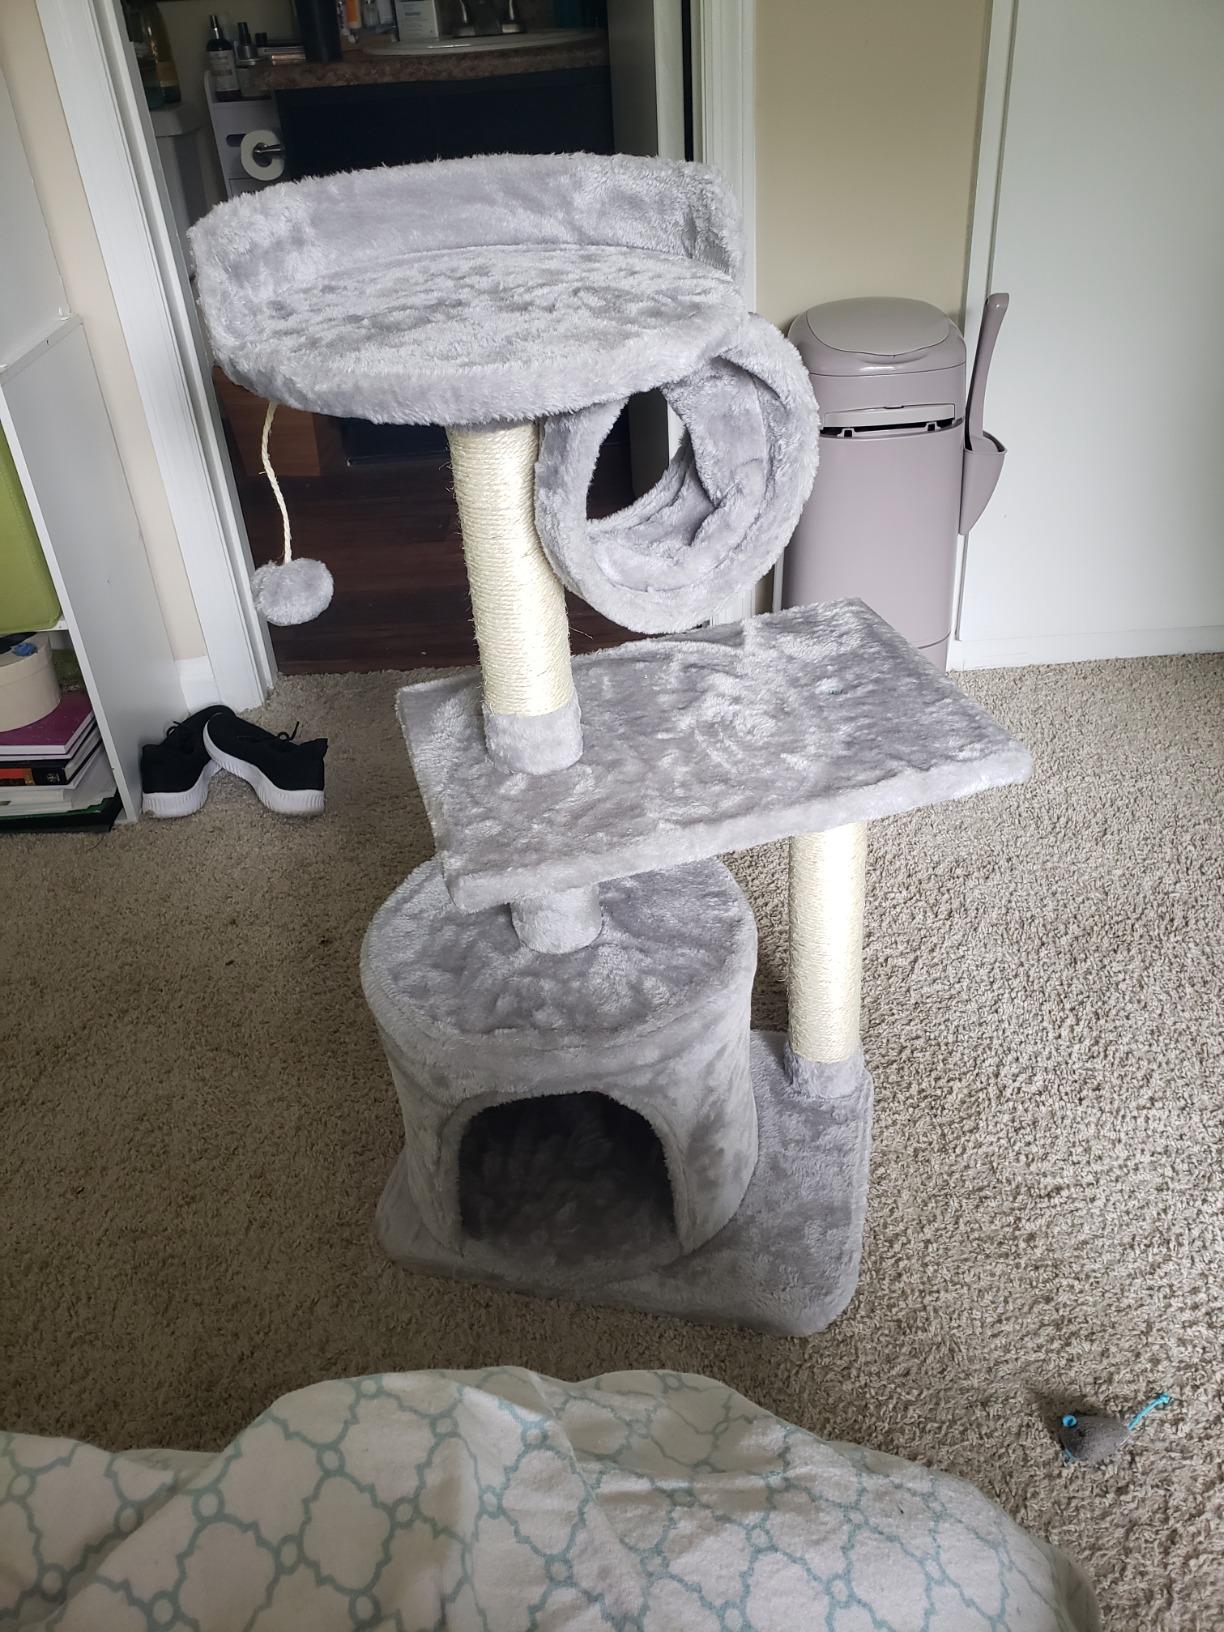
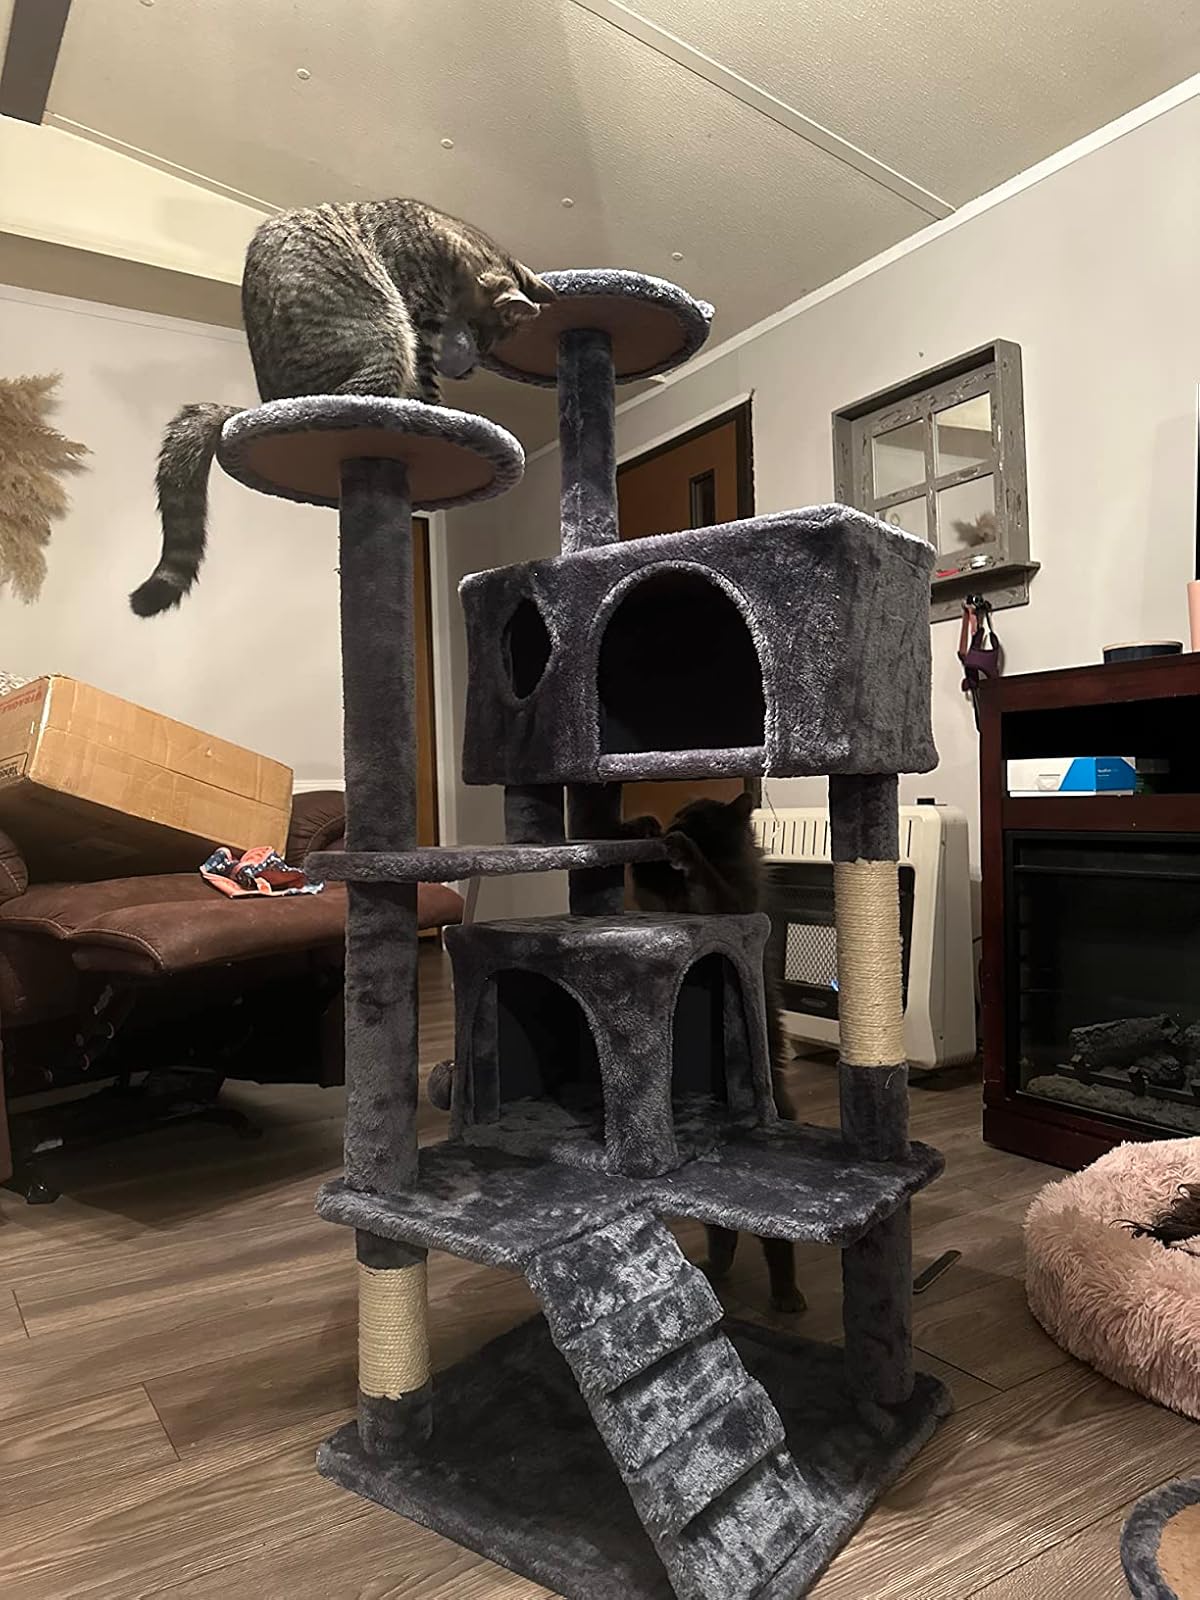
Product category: items_cat tree
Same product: no